Udanta Singh Kumam

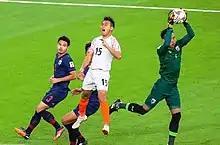
Udanta (middle) trying a header during 2019 AFC Asian Cup group match against Thailand

Udanta Singh Kumam (born 14 June 1996) is an Indian professional footballer who plays as a winger for Indian Super League club Goa.